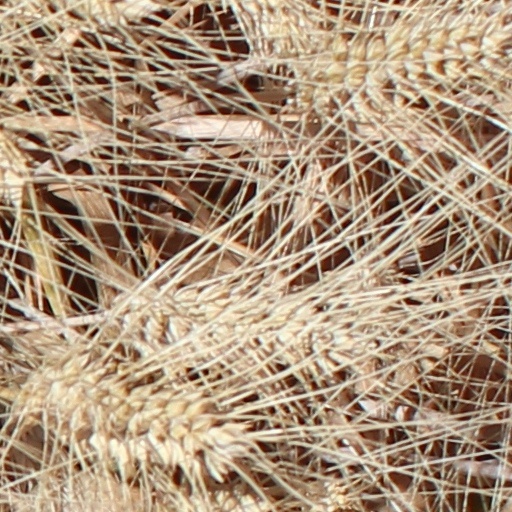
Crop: wheat